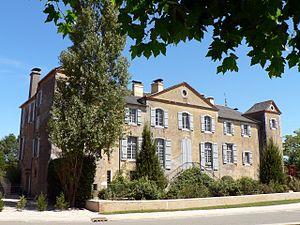
Château de Gardères, 65185 Gardères
Le château de Gardères est un château datant du XVIIIᵉ siècle, construit à l'initiative de Pierre de Day. Il est situé dans la commune de Gardères dans les Hautes-Pyrénées en région Occitanie.
Cet article recense les monuments historiques des Hautes-Pyrénées, en France.
Gardères est une commune française située dans le département des Hautes-Pyrénées, en région Occitanie.